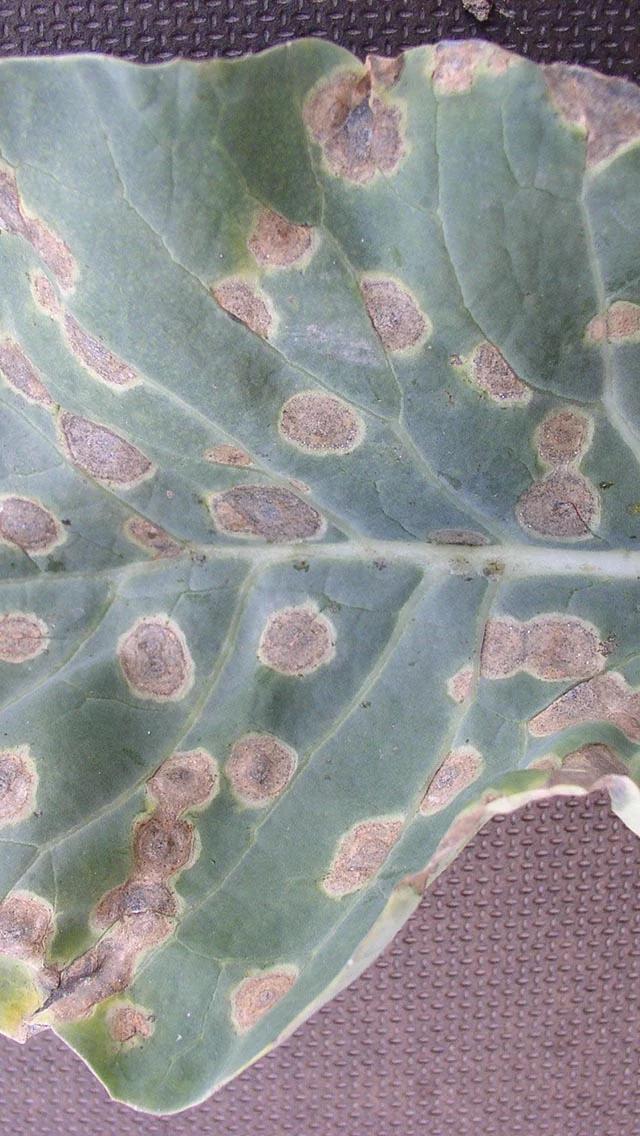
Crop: unknown
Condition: broccoli_broccoli_ring_spot